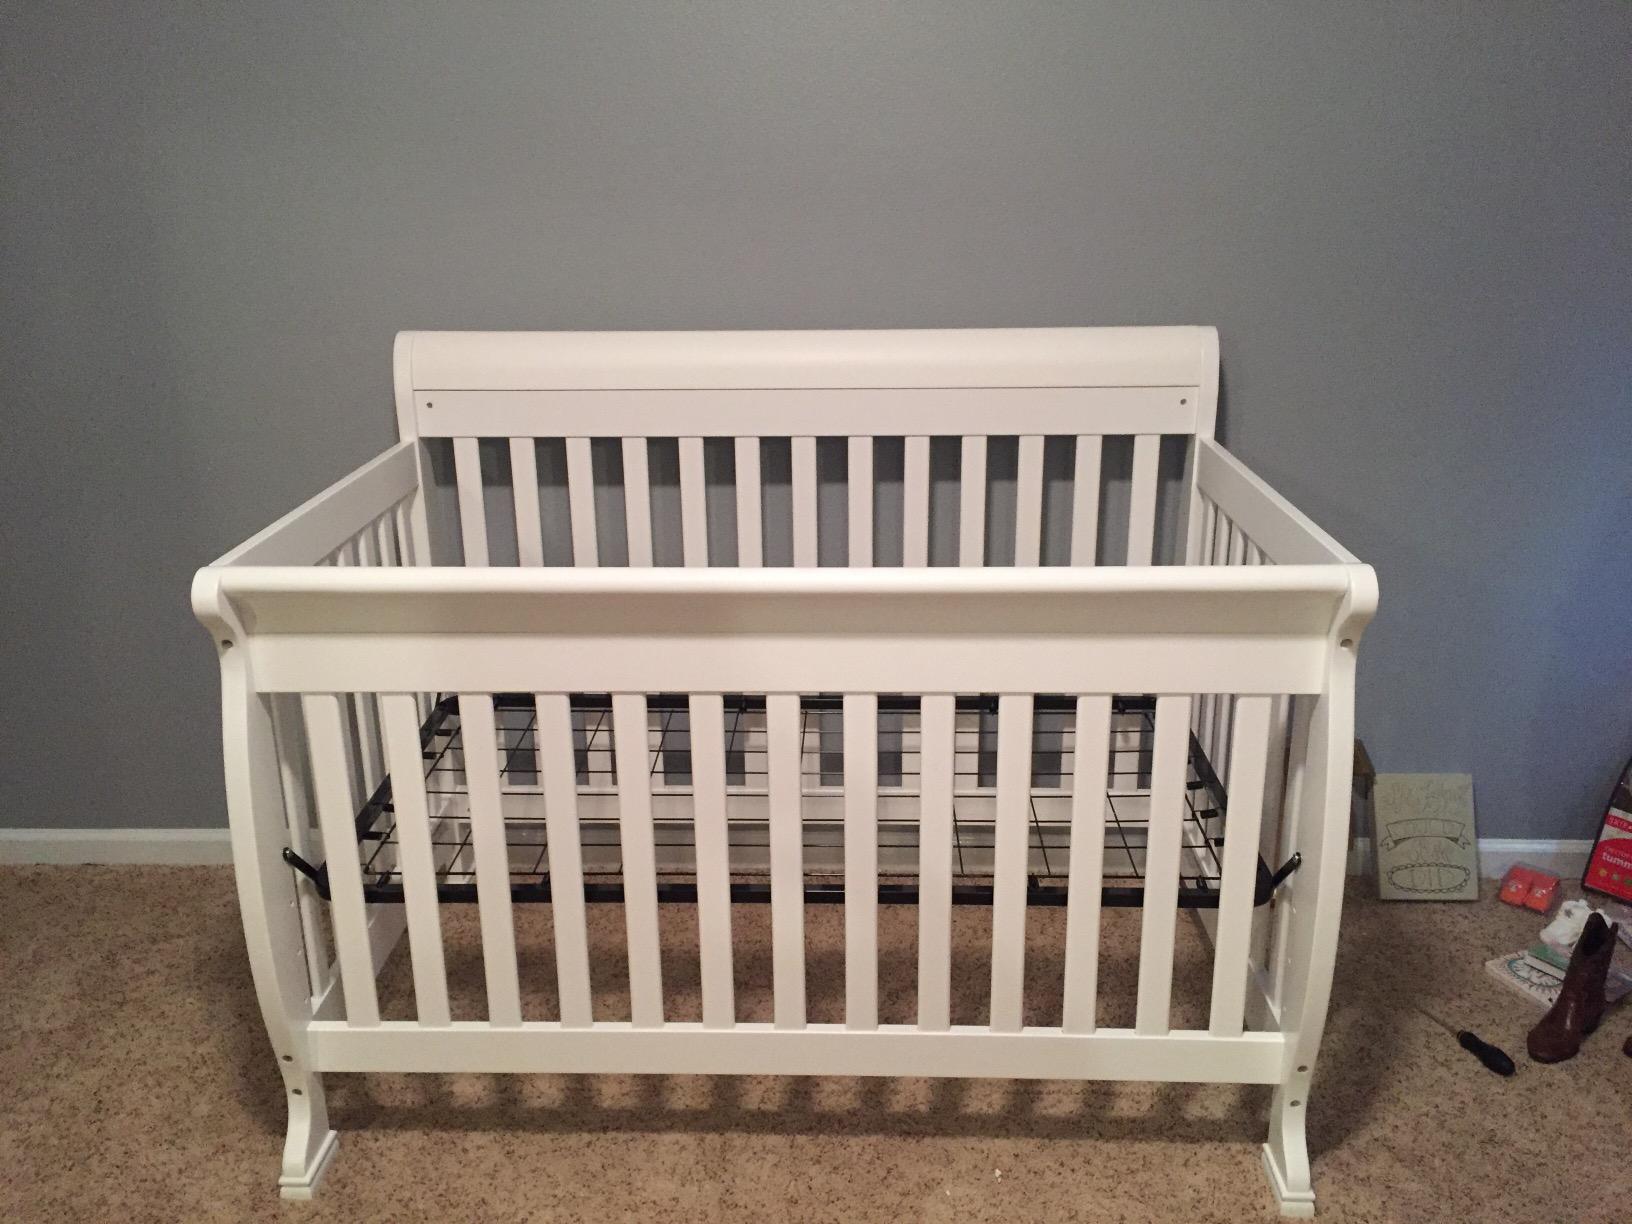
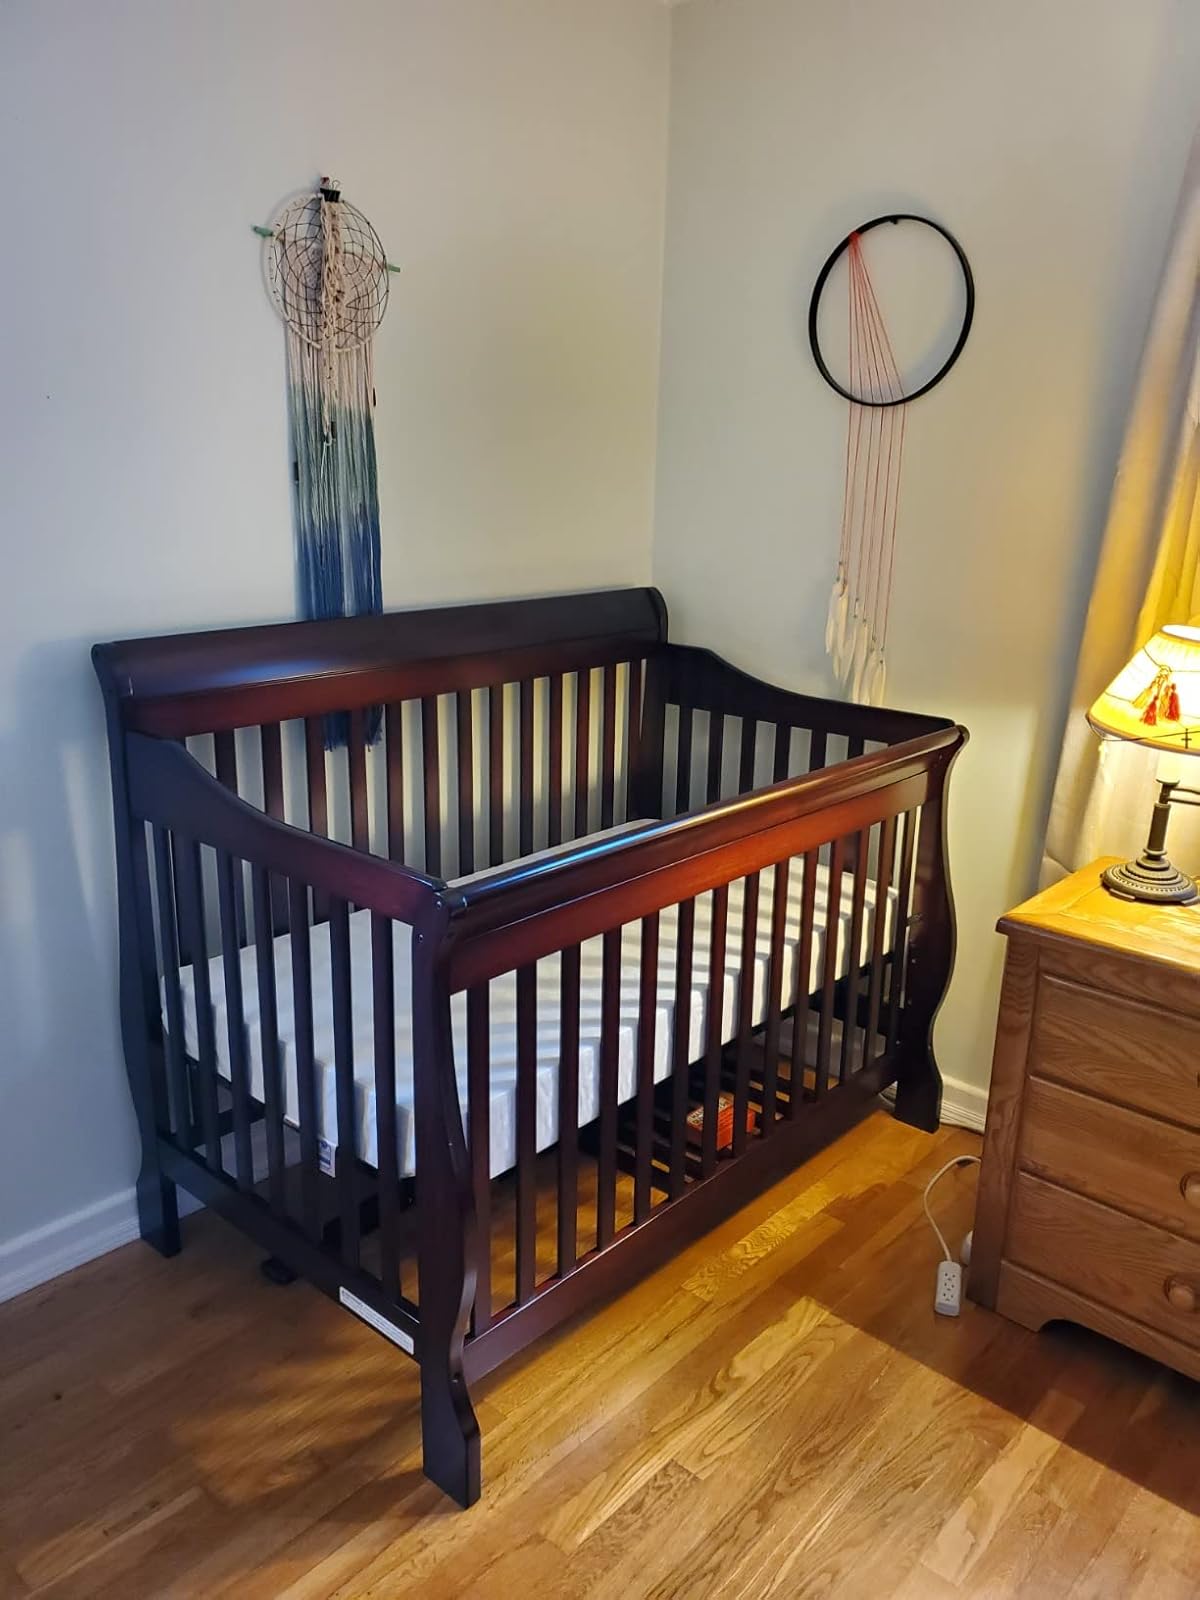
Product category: products_crib
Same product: no